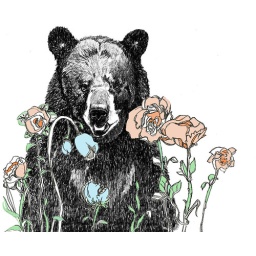
bear in forest garden